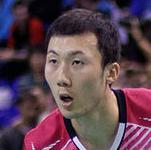
Age: 26